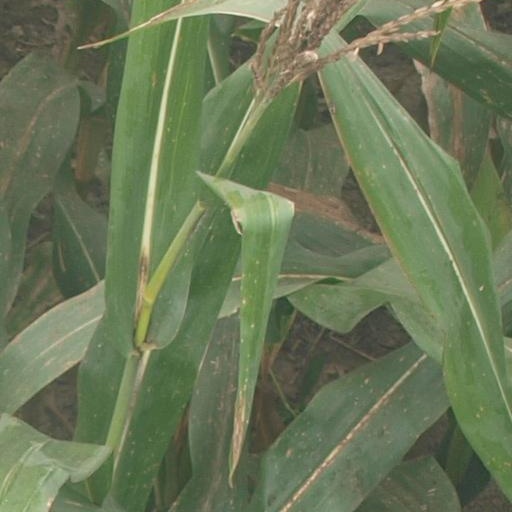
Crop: maize; corn